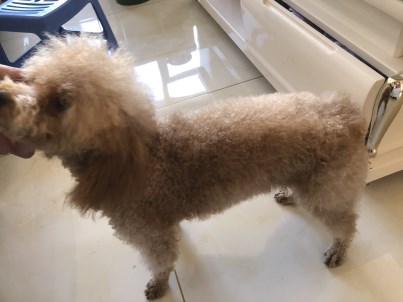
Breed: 7449-n000128-teddy